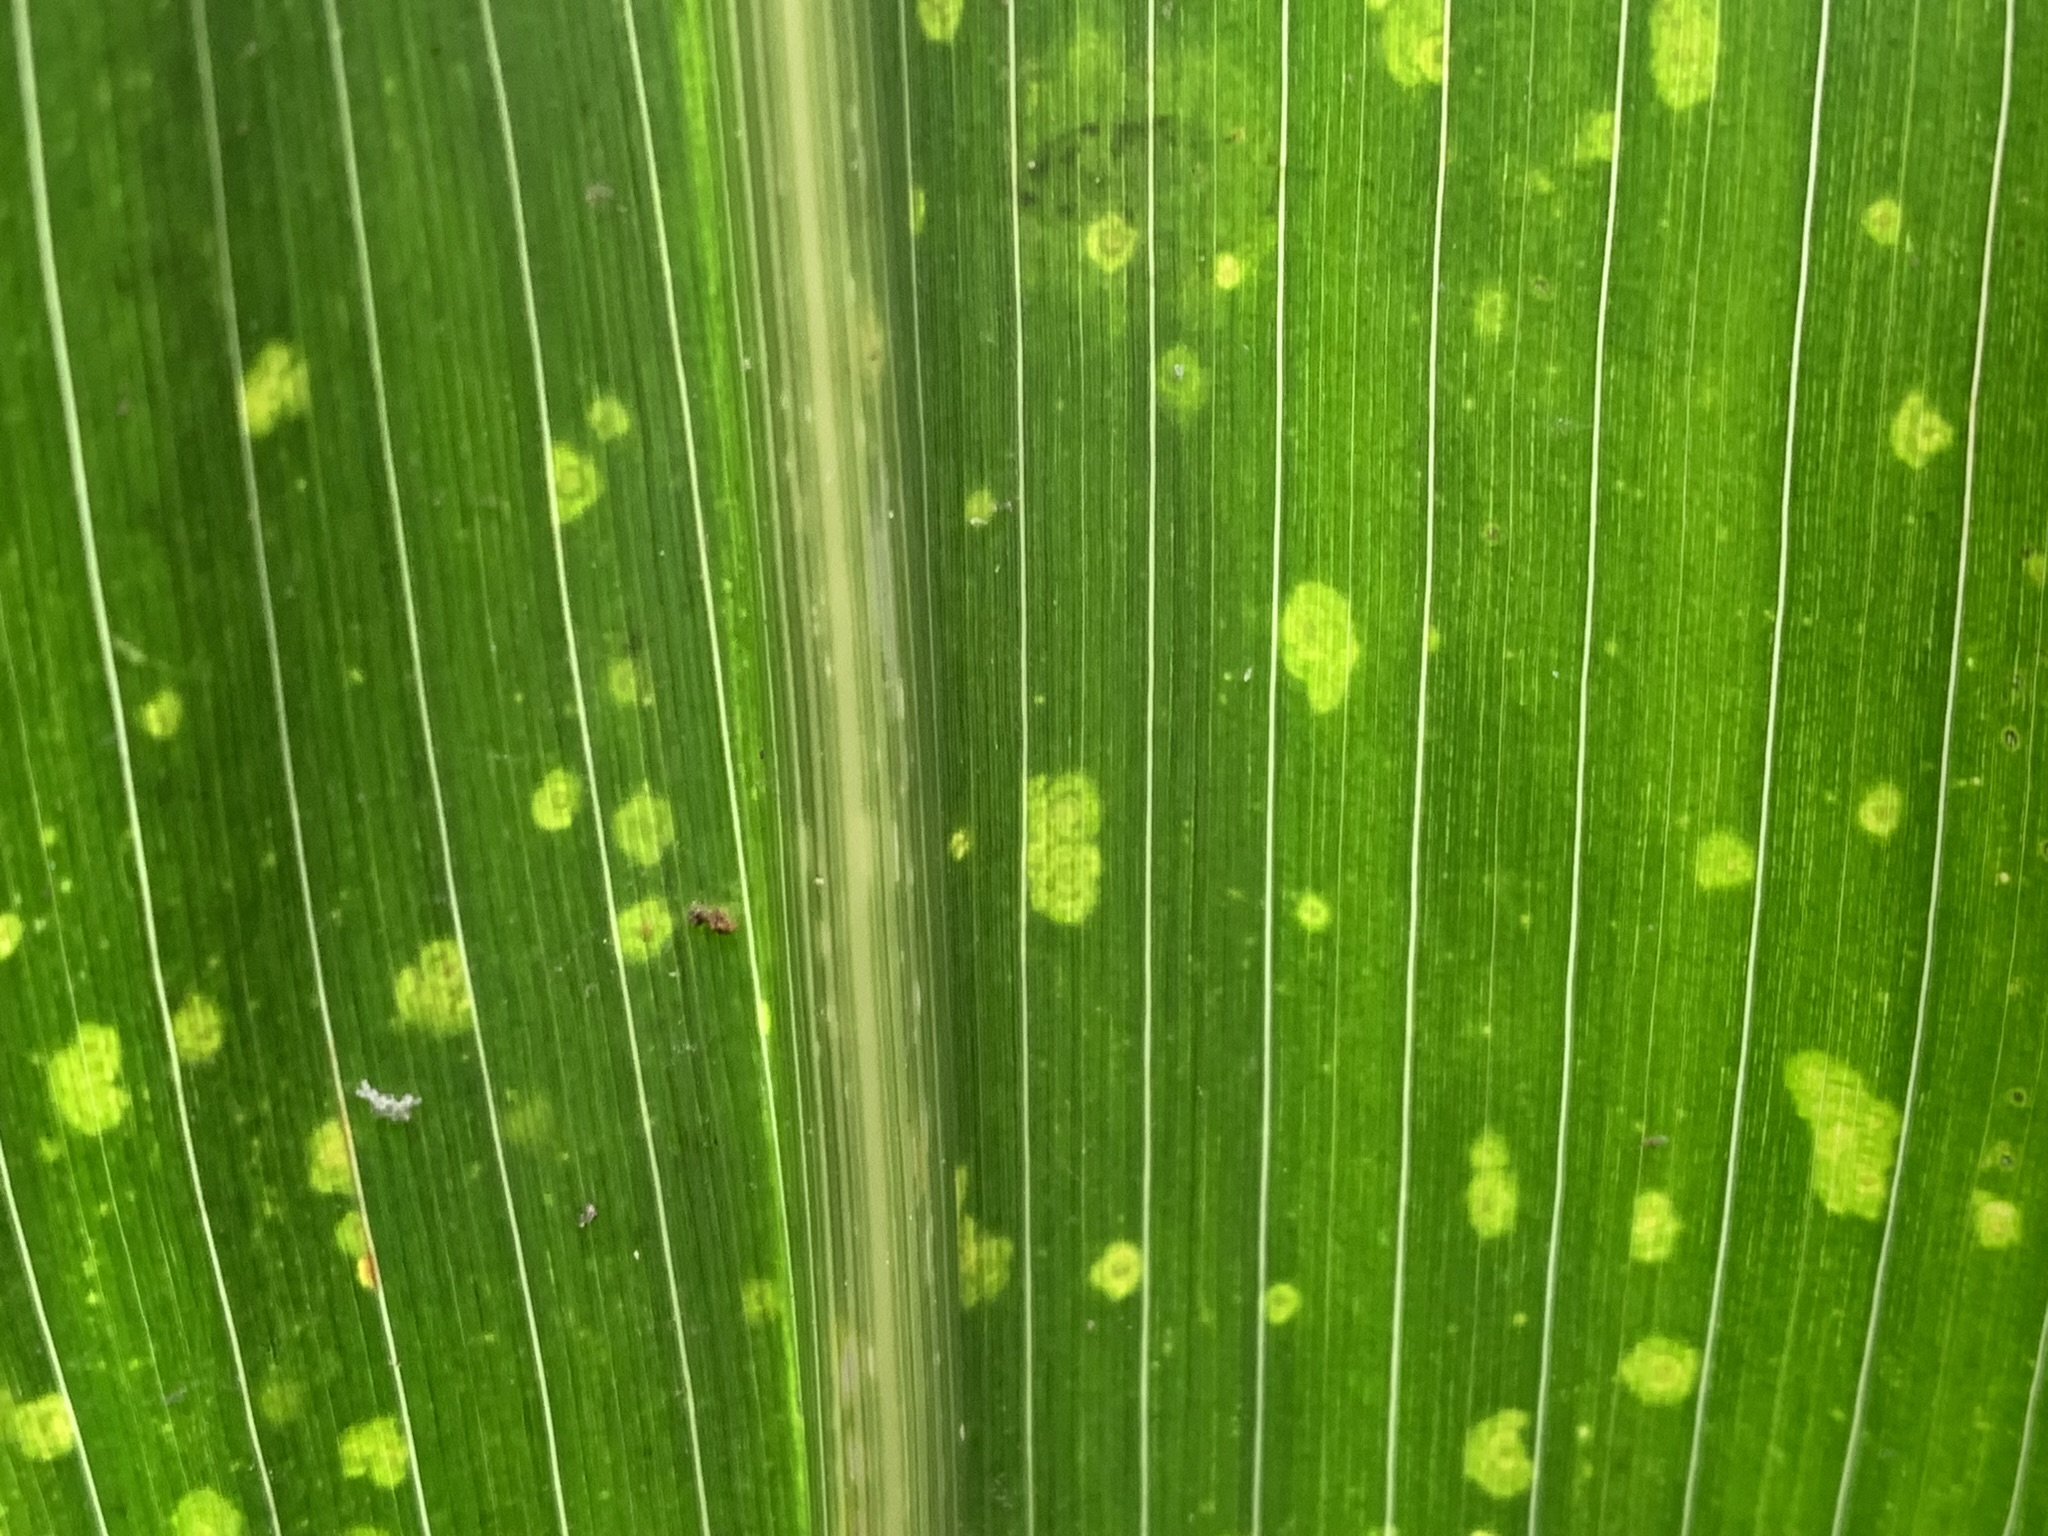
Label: MLN